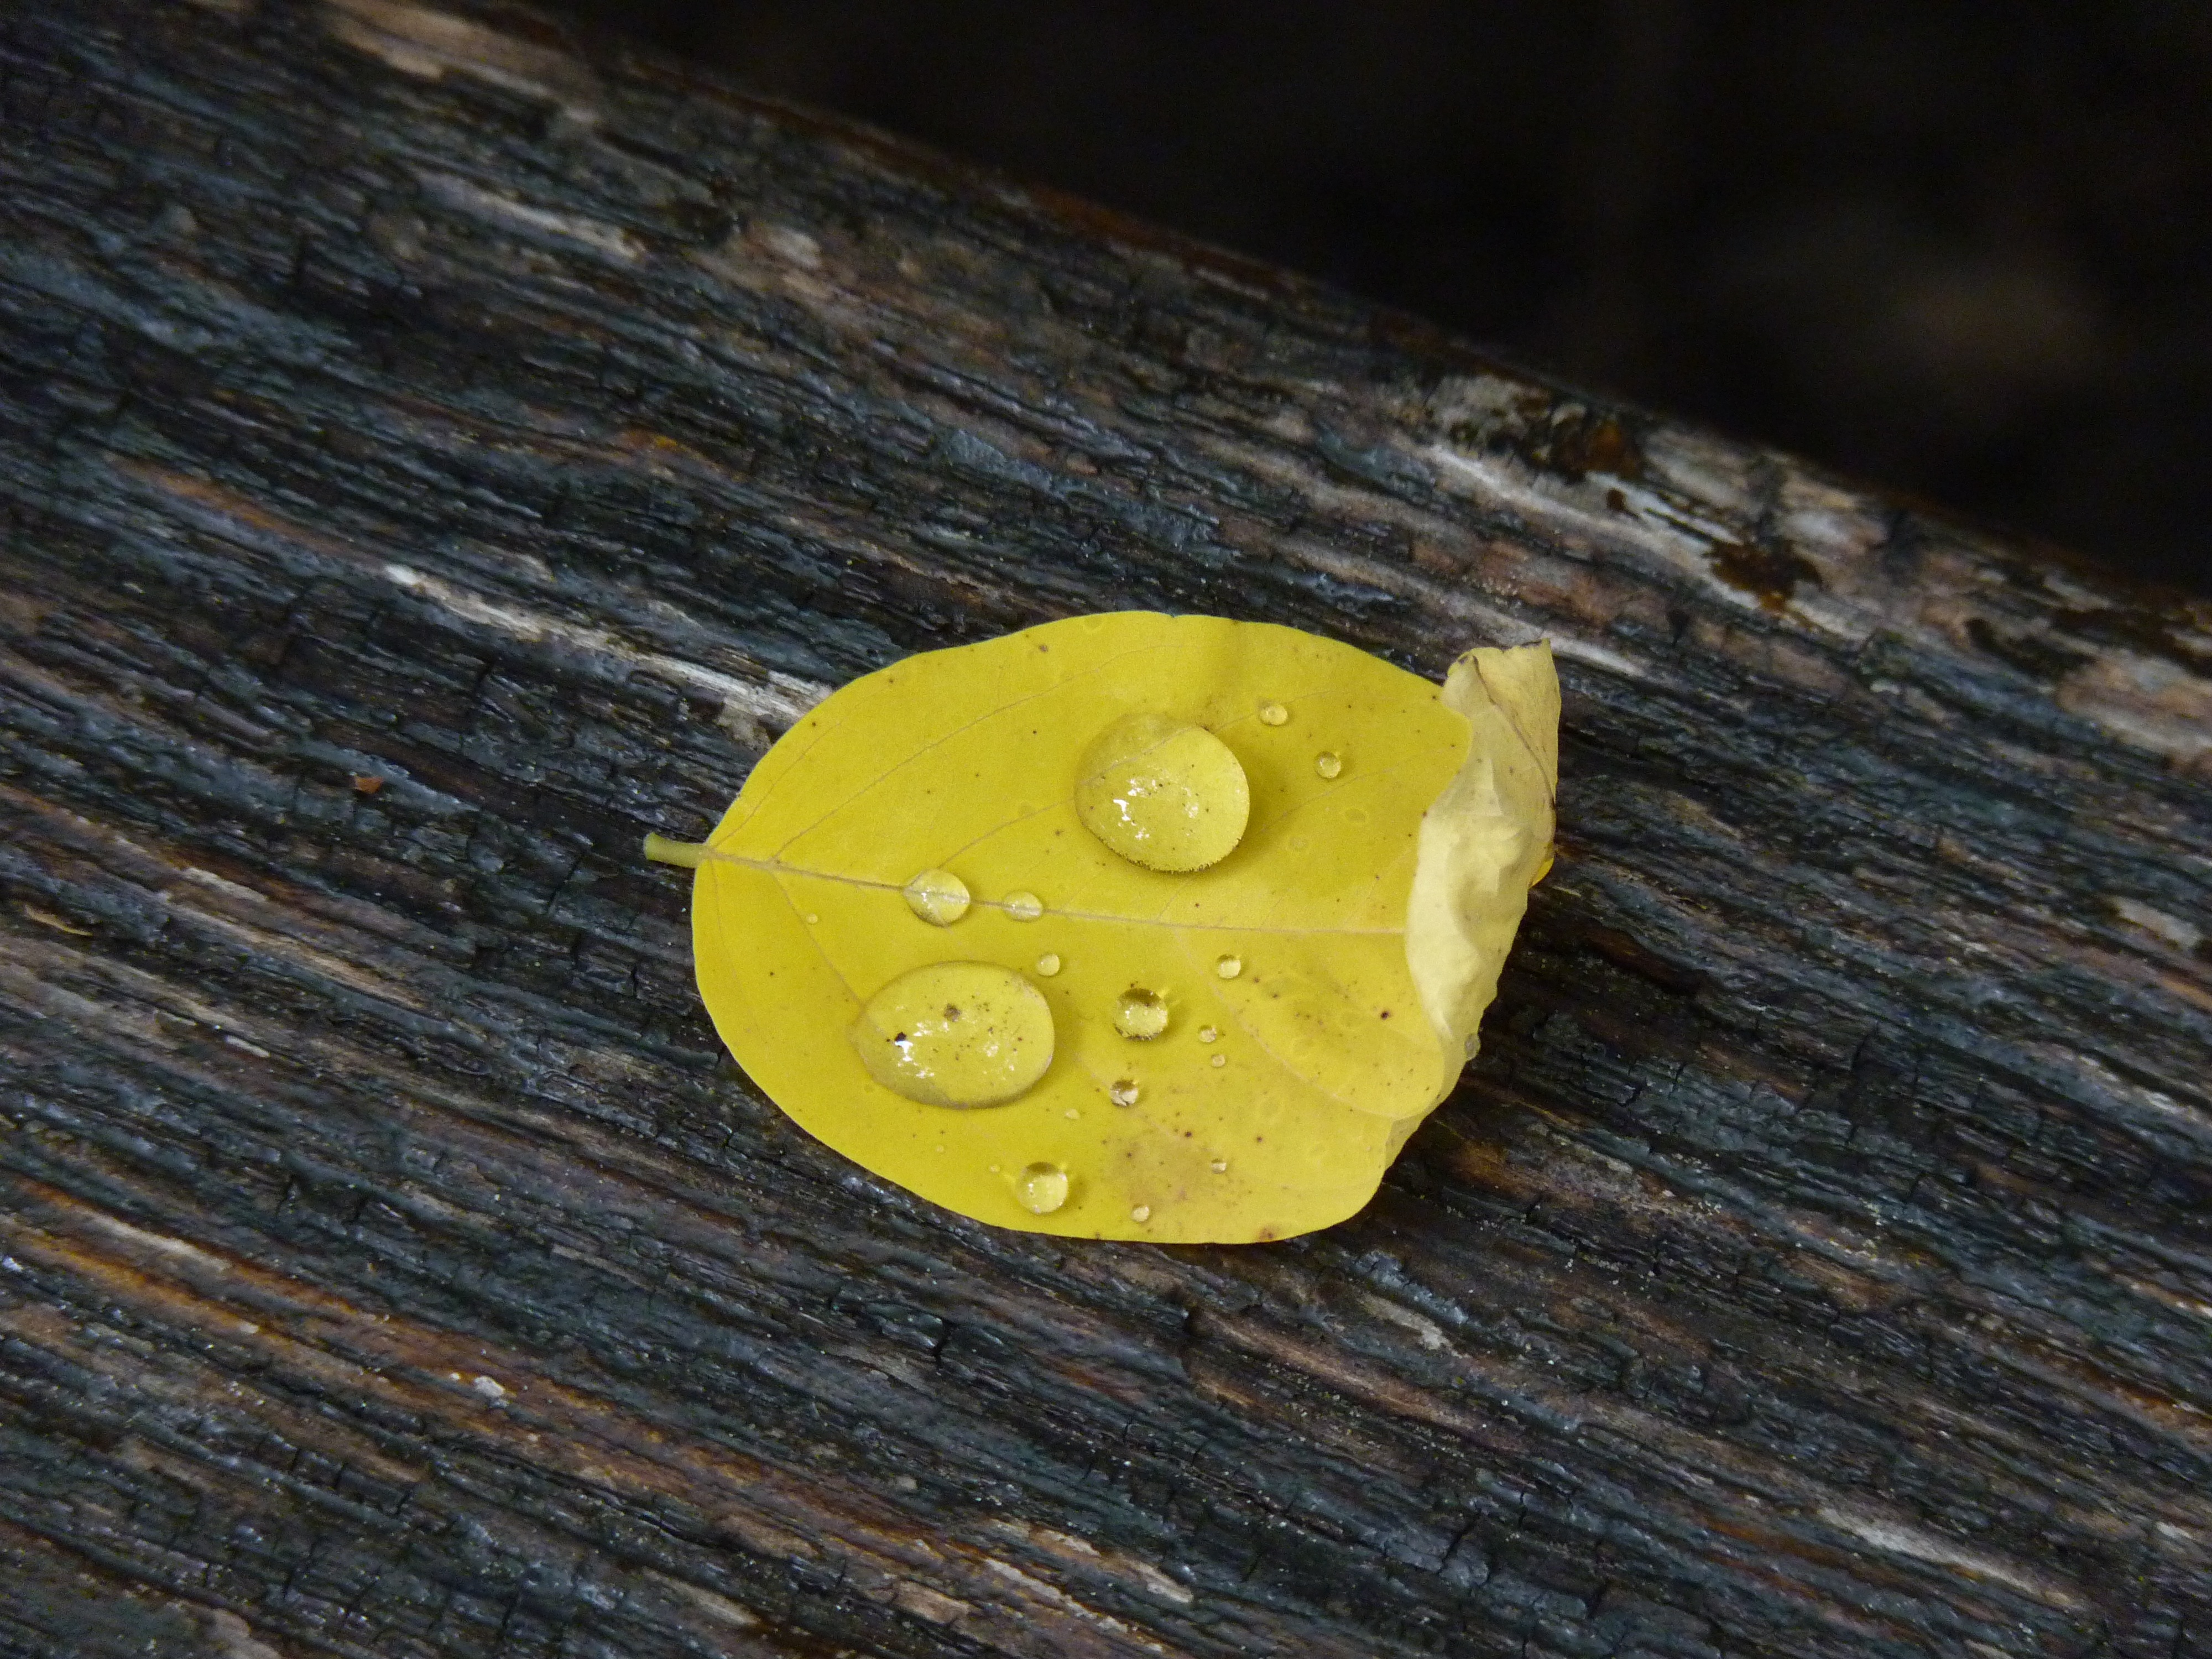
nature, drop, dew, wood, rain, leaf, fall, flower, green, macro, yellow, close up, autumn leaf, macro photography